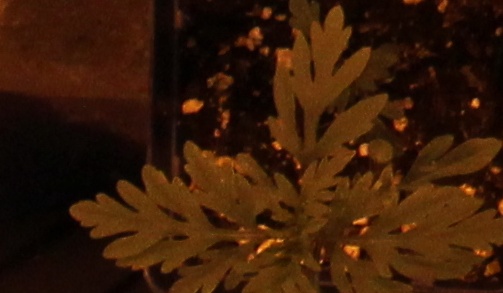
Label: Ragweed